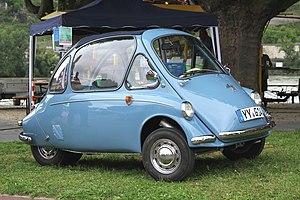
La Heinkel Kabine est une micro-citadine tricar conçue par le constructeur allemand Heinkel Flugzeugwerke et produite entre en 1956 et 1958. Elle a ensuite été produite sous licence par le constructeur irlandais Dundalk Engineering Company sous le nom de Heinkel-I de 1958 à 1960, par le constructeur argentin Los Cedros de 1959 à 1962 et par le constructeur britannique Trojan sous le nom de Trojan 200 de 1960 à 1966.
Pfalz Flugzeugwerke était un constructeur aéronautique allemand, basé sur l'aérodrome de Spire dans le District du Palatinat. La société, active durant la Première Guerre mondiale, est surtout connue pour sa série de chasseurs, notamment les Pfalz D.III et Pfalz D.XII. Elle a fait faillite après l'armistice de 1918, lorsque les forces d'occupation françaises ont confisqué tout le matériel. L'usine a été réutilisée par diverses sociétés jusqu'à ce qu'elle se reconstitue en 1997. Il s'agit aujourd'hui d'un fabricant de pièces détachées appelé PFW.